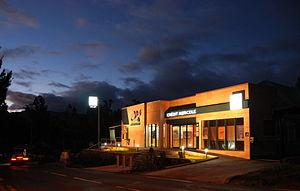
Crédit Agricole du 23ème kilomètre au Tampon, sur l'île de La Réunion.
Le secteur bancaire est, sur l'île de La Réunion, département d'outre-mer français dans le sud-ouest de l'océan Indien, un secteur économique d'importance, car il accompagne le développement rapide de la consommation locale, qui est le moteur de l'économie réunionnaise. Il s'est développé au XIXᵉ siècle sous la forme du Crédit foncier colonial puis de la future Banque de la Réunion, fondée au lendemain de la deuxième abolition de l'esclavage à La Réunion. Il est aujourd'hui supervisé par l'Institut d'émission des départements d'outre-mer, qui représente la Banque de France localement.
Cet article présente la liste des filiales du groupe Crédit agricole, actuelle ou ancienne.